Willem de Heusch

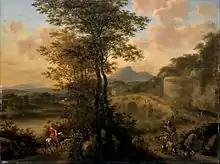
Italian River Landscape with Stone Bridge

His pictures are signed with the full name, beginning with a monogram combining a G (for Guilliam or Guglielmo), D and H Heusch's etchings, of which thirteen are known, are also in the character of those of Both.